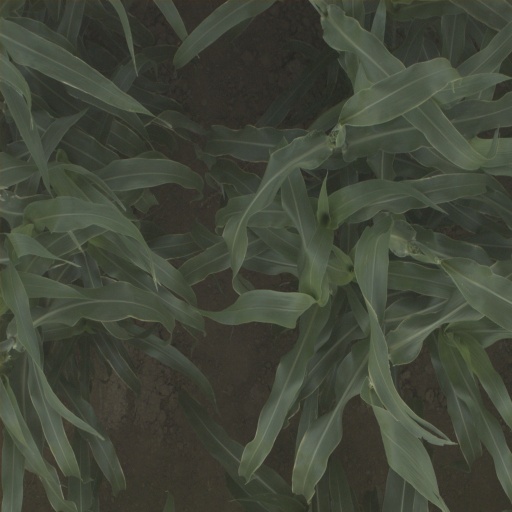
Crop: sorghum